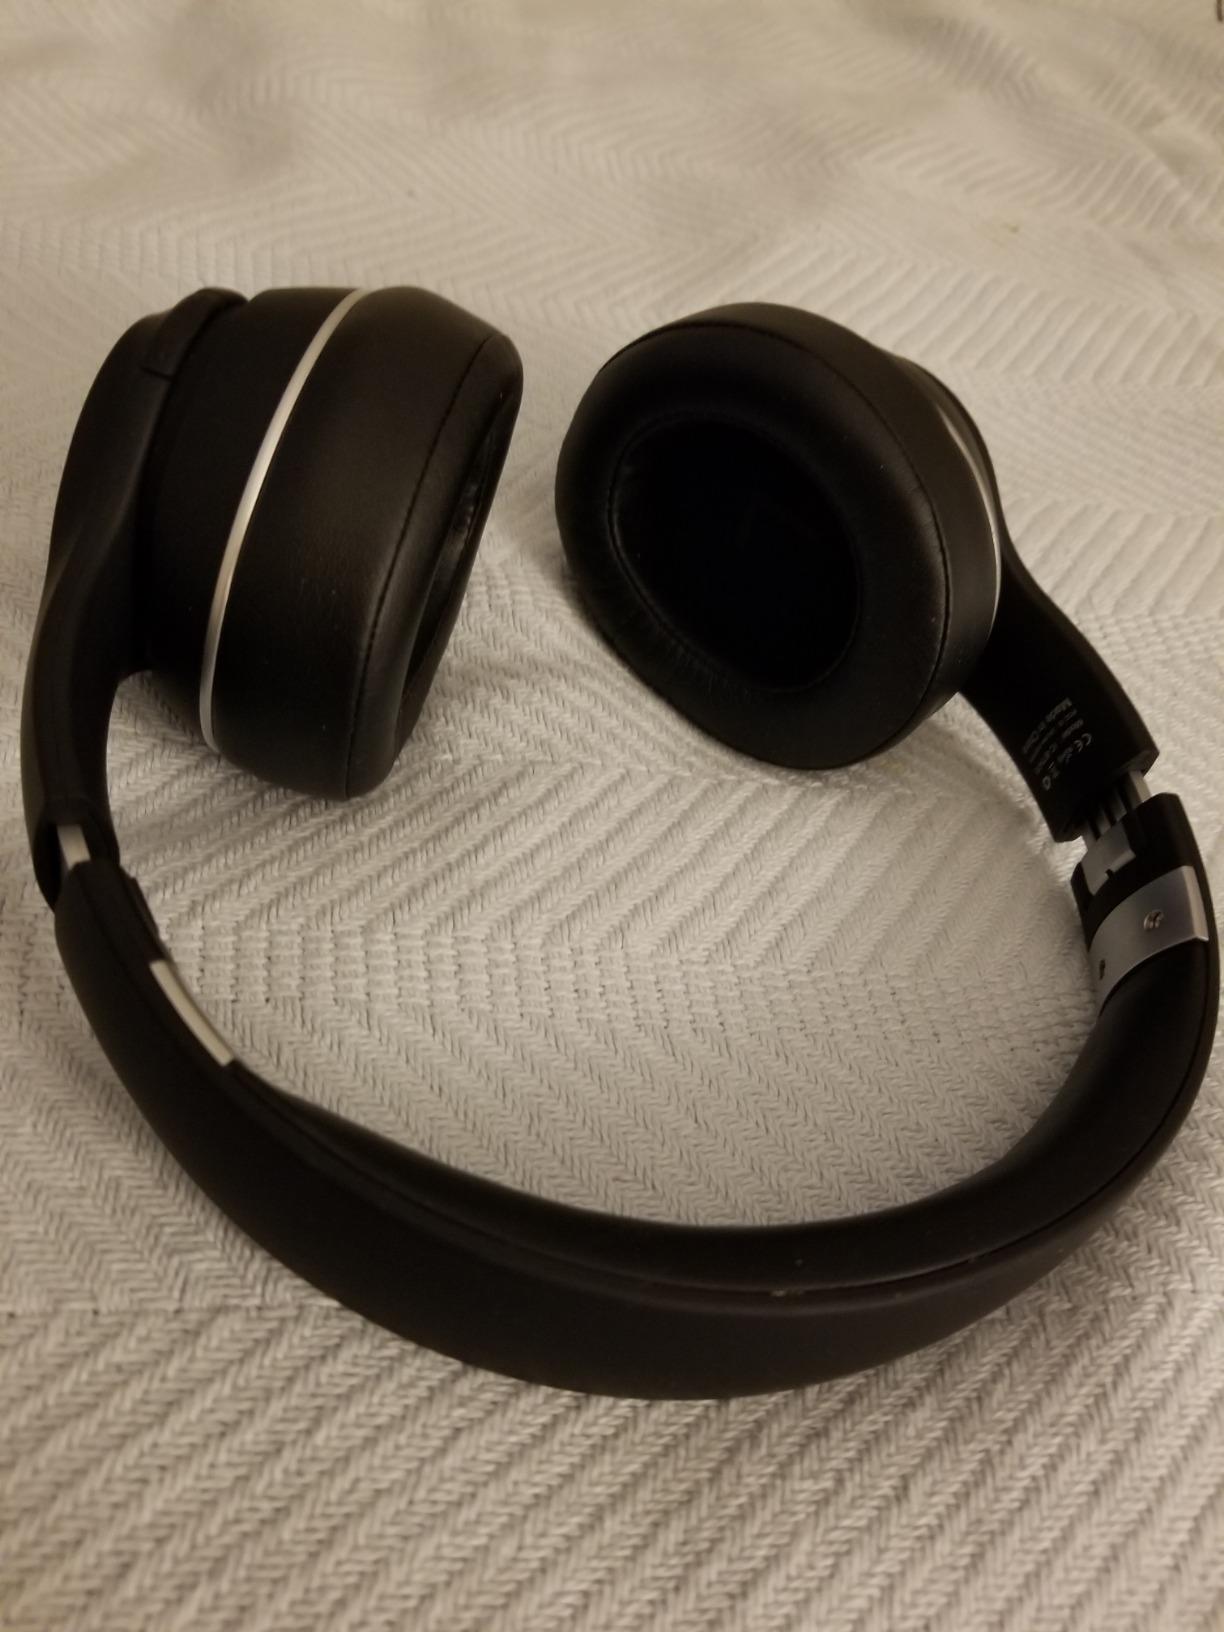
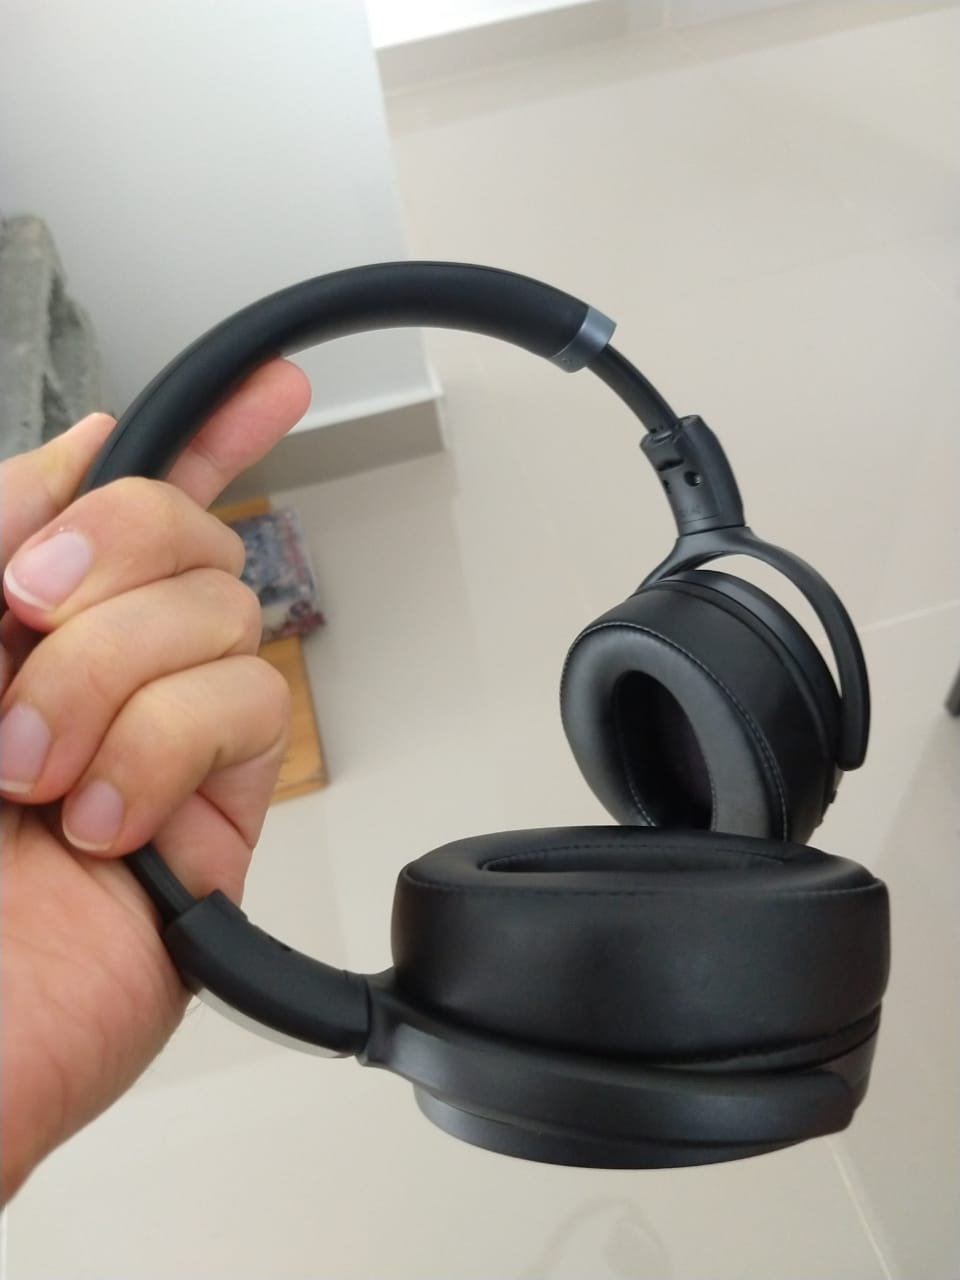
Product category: headphones
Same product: no